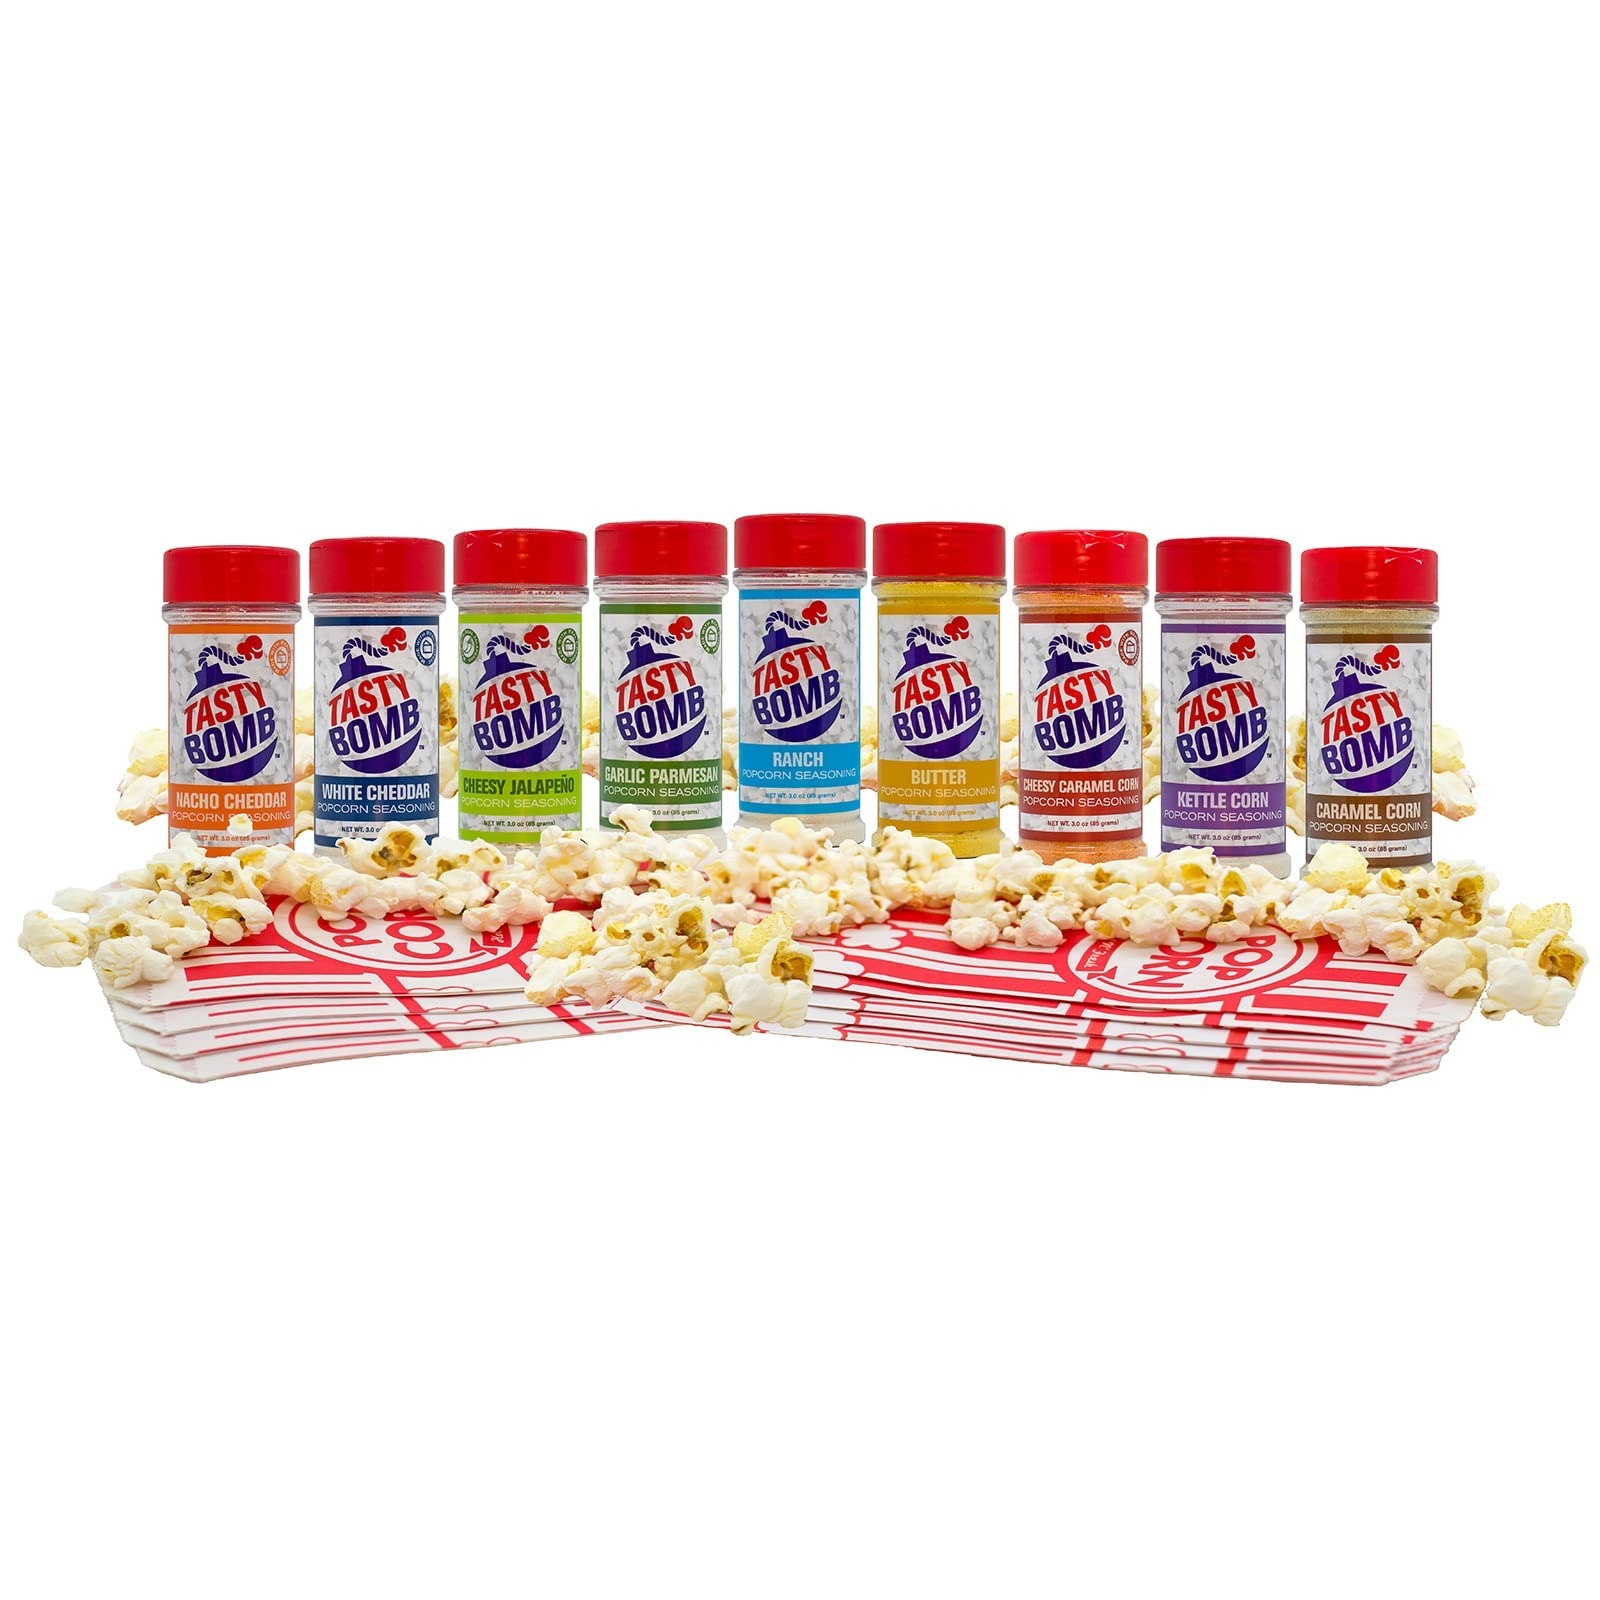
Item Name: Family Party Pack Popular Popcorn Seasoning - Keto Friendly, Paleo, No MSG, Gluten Free- Variety of Flavors (9 Pack)
Value: 0.0
Unit: Ounce

Price: 39.99